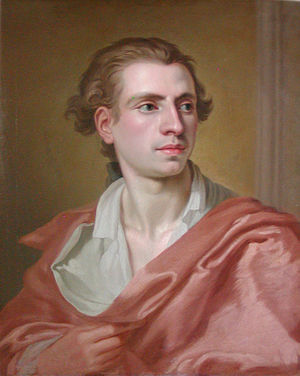
Peder Als / Udlandsrejse
Johannes Wiedewelt malet af Peder Als i 1766.